Slaughter's Mad Dash

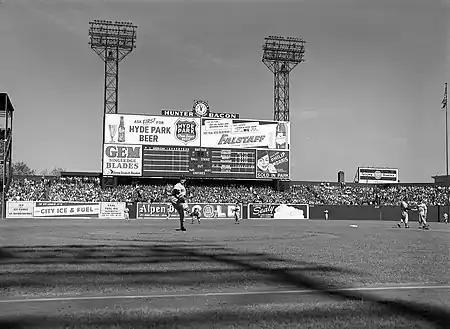
Sportsman's Park in St. Louis, venue of Slaughter's Mad Dash

The Mad Dash, or Slaughter's Mad Dash, refers to an event in the eighth inning of the seventh game of the 1946 World Series between the St. Louis Cardinals and the Boston Red Sox.